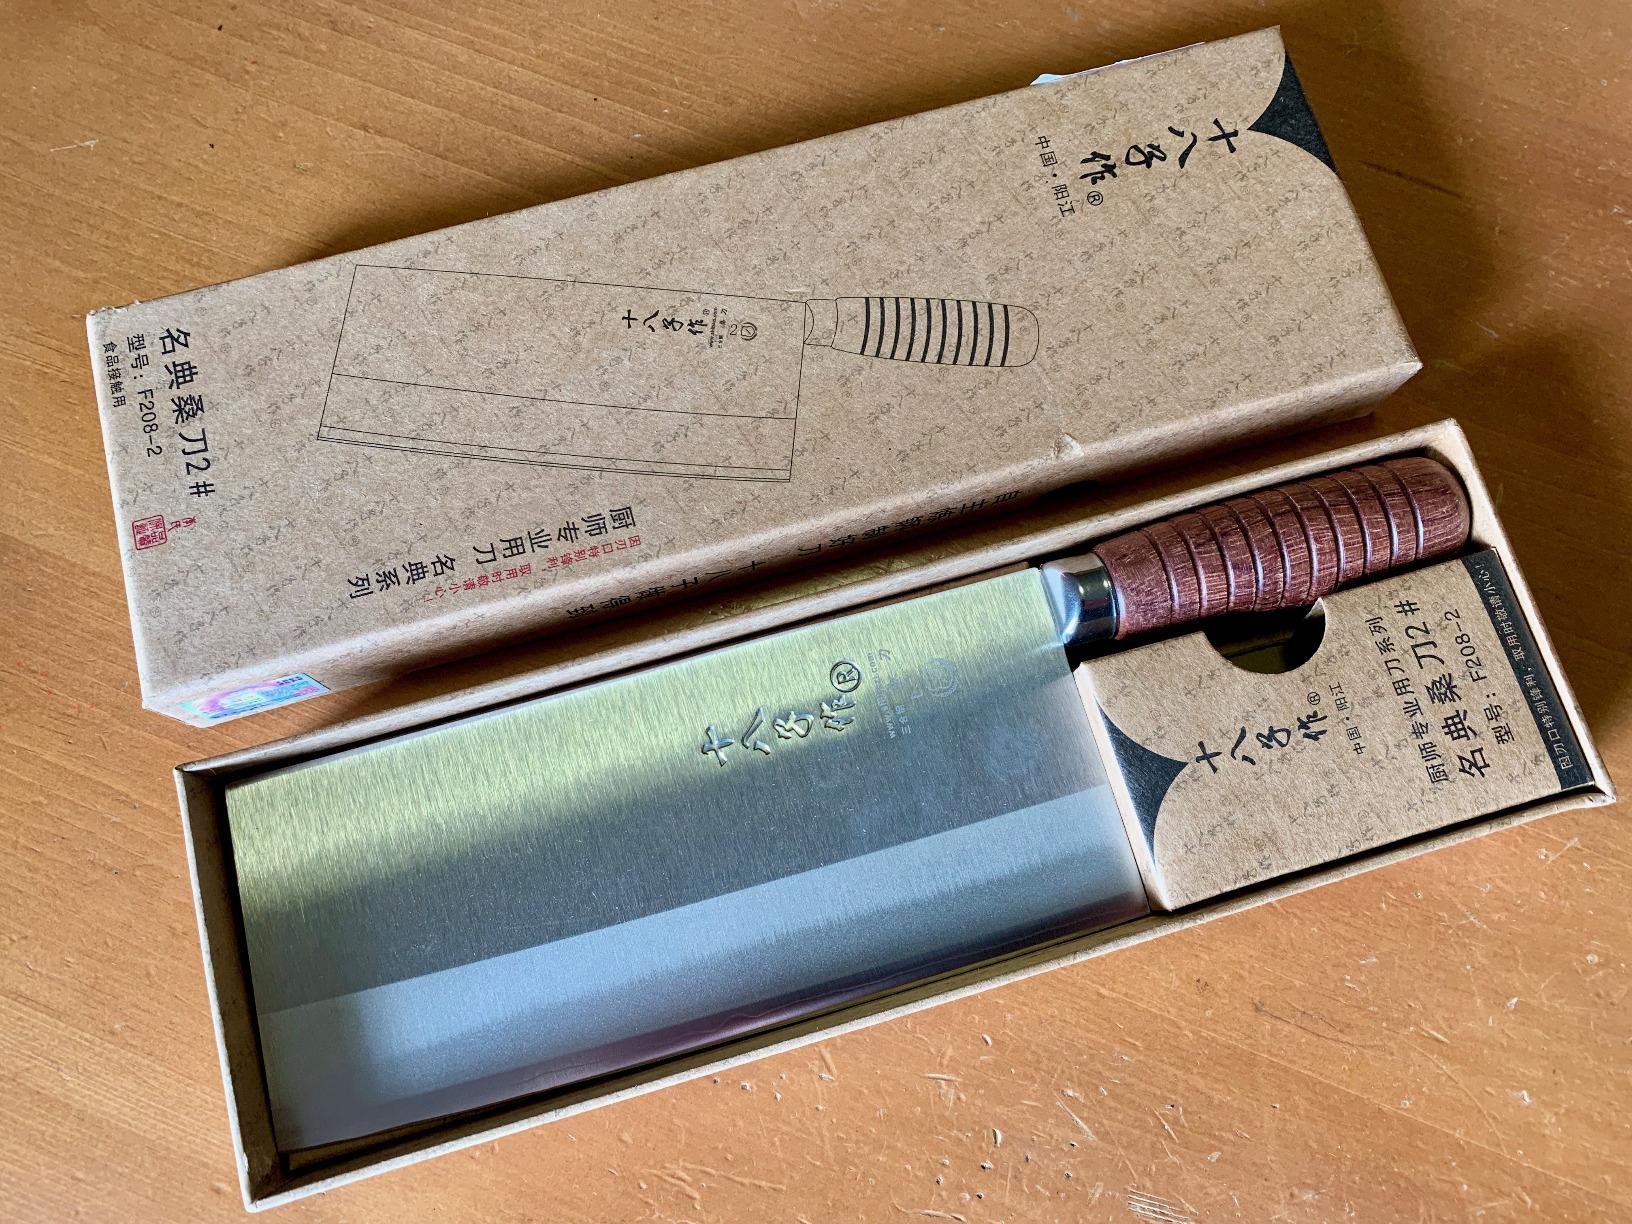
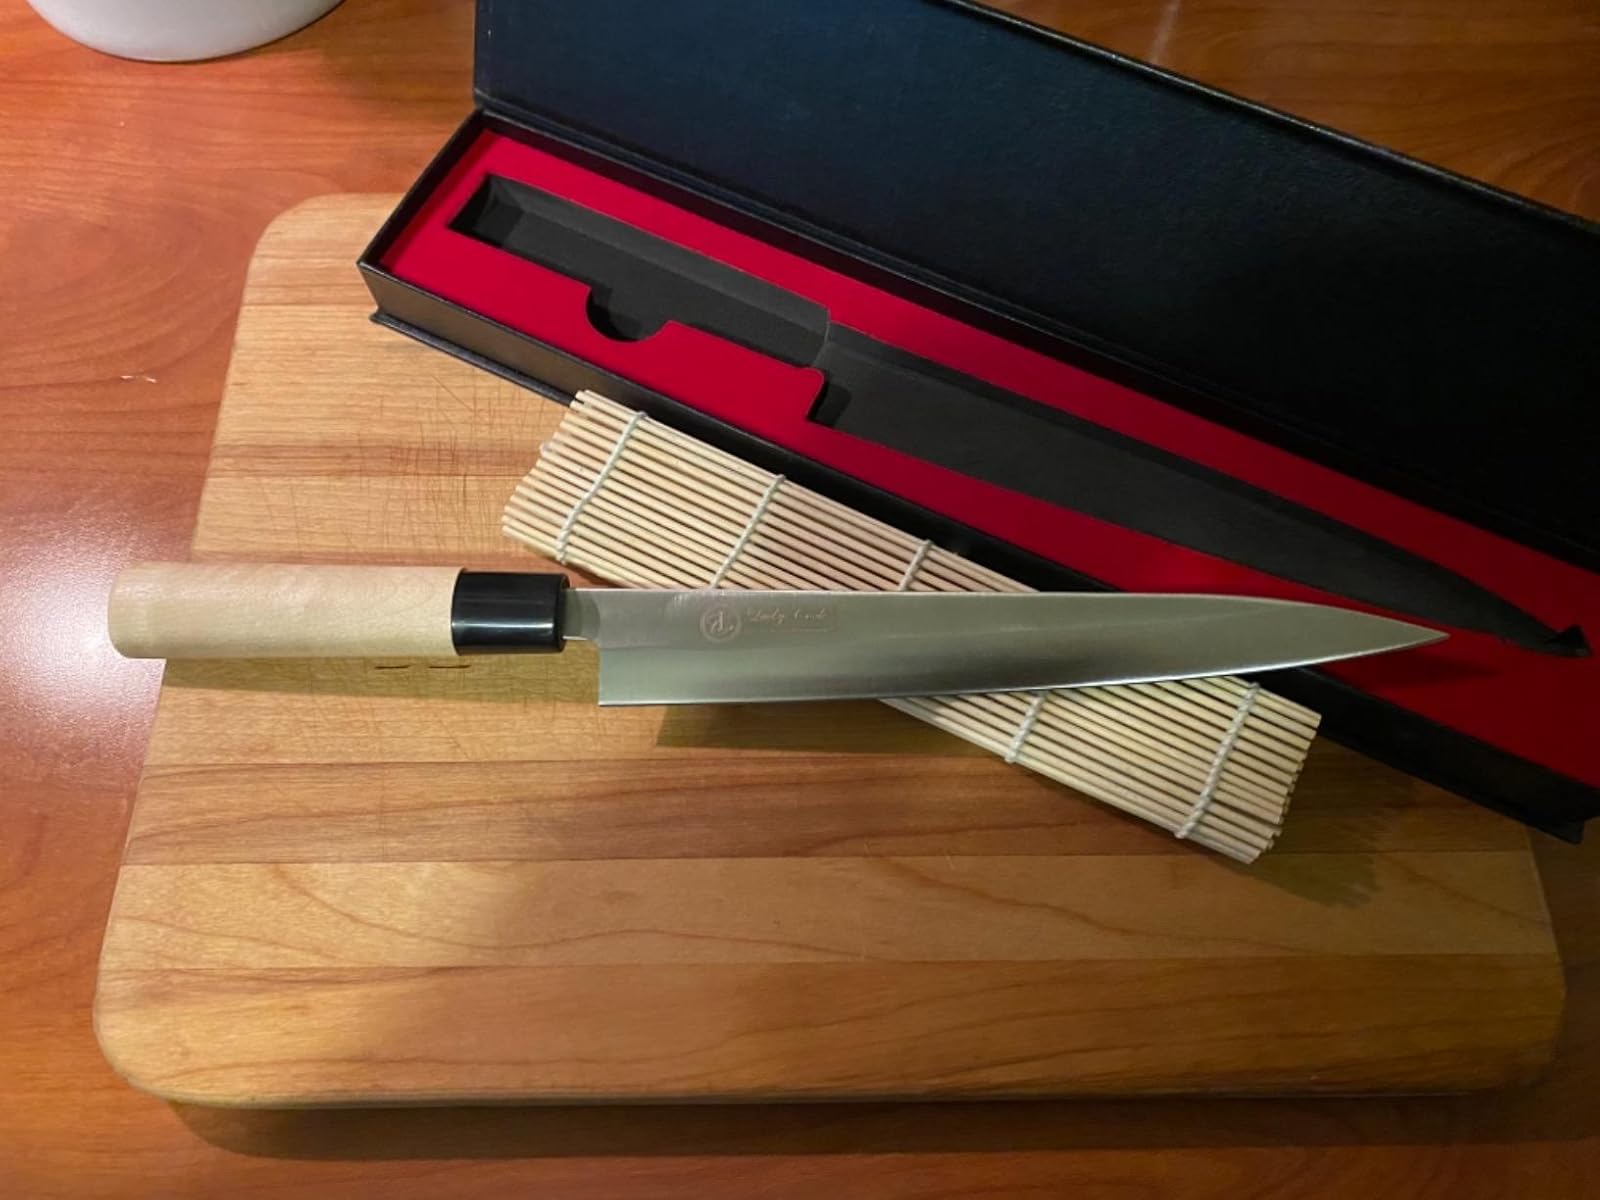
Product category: items_knife
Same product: no